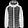
Label: Coat